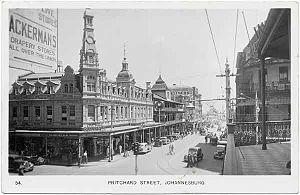
Johannesbourg est une métropole d'Afrique du Sud, fondée en 1886 au Transvaal. Elle est l'actuelle capitale de la province de Gauteng, la plus riche du pays. L'agglomération de Johannesbourg-Pretoria se classe parmi les trente plus grandes régions métropolitaines du monde, avec plus de douze millions d'habitants, et est l'une des six villes mondiales d'Afrique.